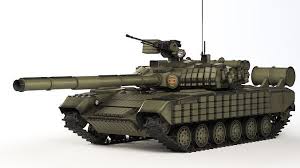
Label: T-64